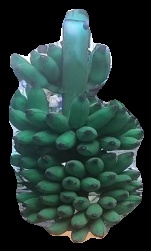
Variety: elakki-bale
Grade: grade2